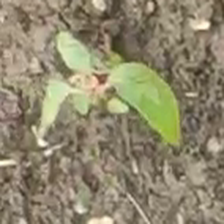
Weed species: Moti_dudhi(Euphorbia_geneculata_L)